Describe the emotion expressed in this image:  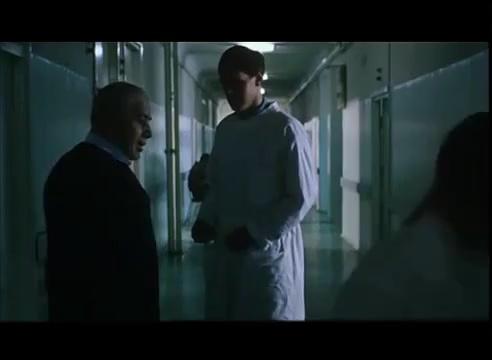
This person displays Fear, valence and arousal with low intensity.